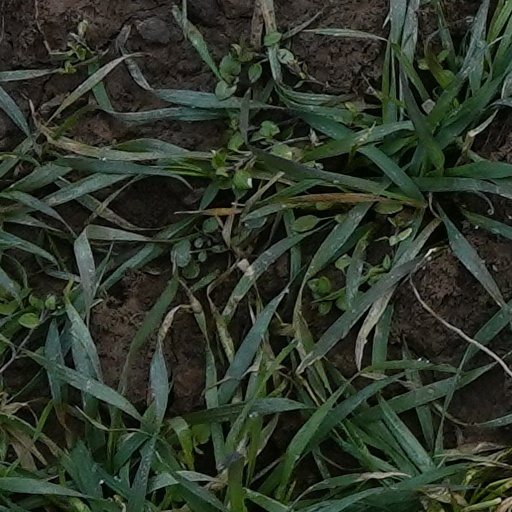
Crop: wheat